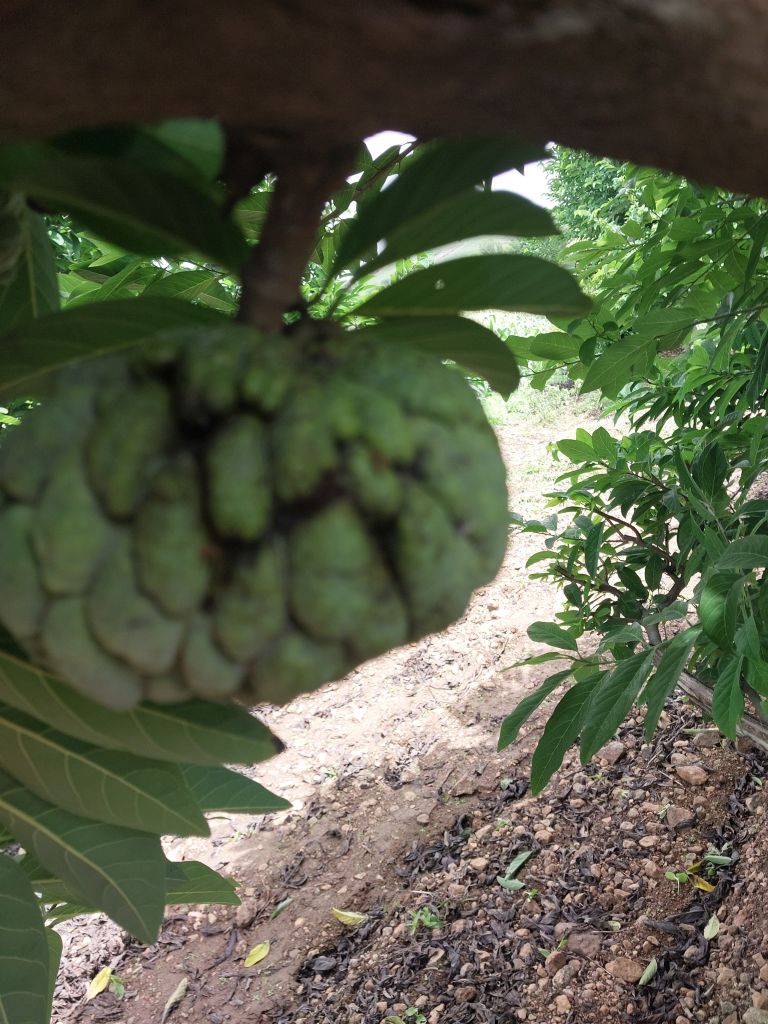
Disease label: Athracnose